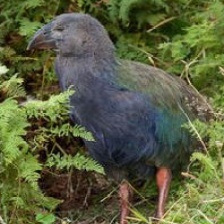
Species: TAKAHE
Scientific name: PORPHYRIO HOCHSTETTERI
ImageNet parent category: european_gallinule